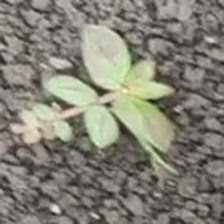
Weed species: Choti_dudhi_(Euphorbia_hirta)